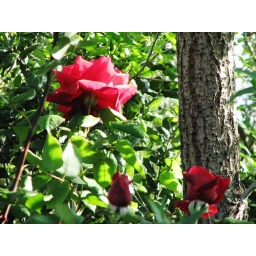
April 2009. Big red rose over 6' tall. Did not prune. Old-fashioned rose fragrance. Under trees in front southwest corner.